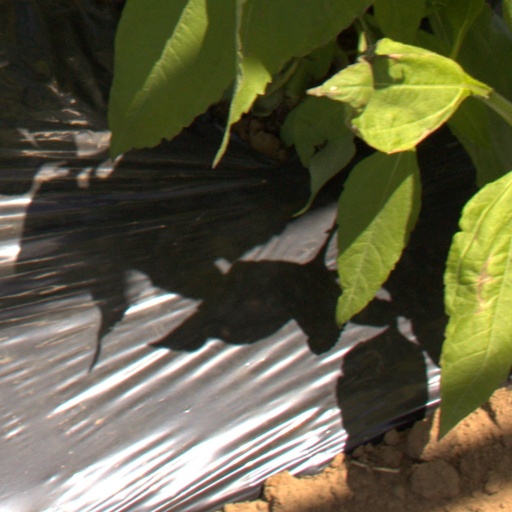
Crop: Jerusalem artichoke